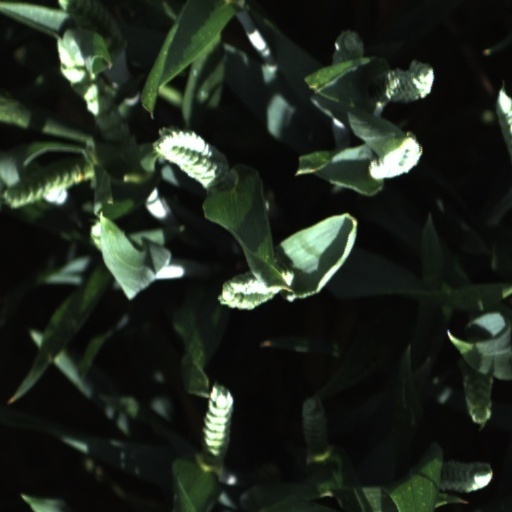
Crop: wheat